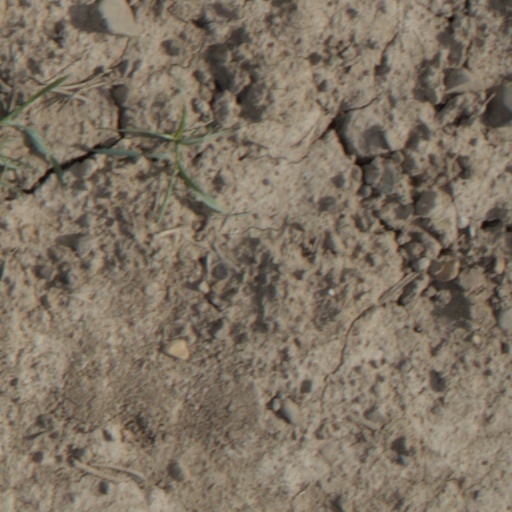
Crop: wheat